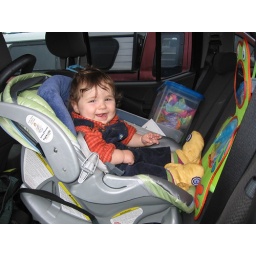
Rita in her overalls in the car seat